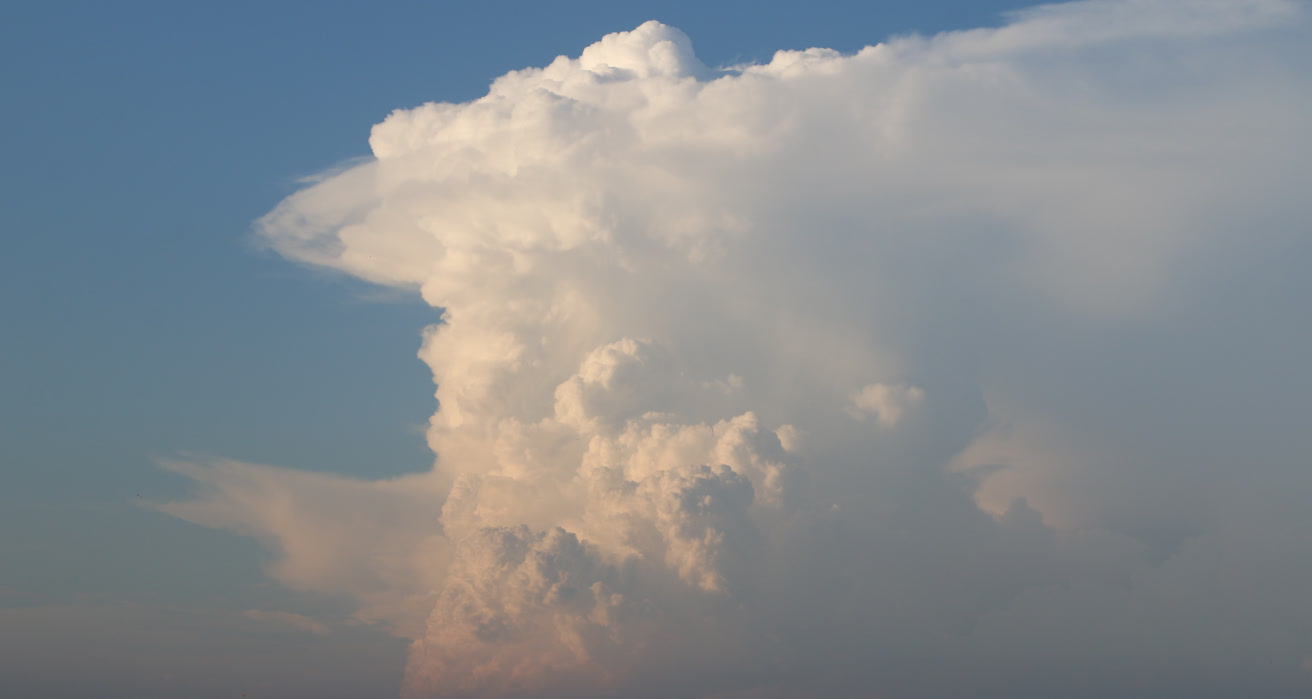
Cloud type: Cumulonimbus